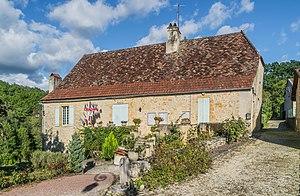
Berbiguières est une commune française située dans le département de la Dordogne, en région Nouvelle-Aquitaine. Autrefois nommée Berbière sur la carte de Cassini.